Gigi (1958 film)

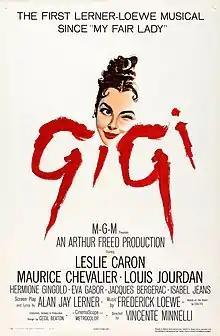
Theatrical release poster

Gigi is a 1958 American musical romantic comedy film directed by Vincente Minnelli and processed using Metro-Goldwyn-Mayer's Eastmancolor film process Metrocolor. The screenplay by Alan Jay Lerner is based on the 1944 novella by Colette. The film features songs with lyrics by Lerner and music by Frederick Loewe, arranged and conducted by André Previn. Costume design was done by Cecil Beaton (hats by Madame Paulette).